Ellen Inga O. Hætta

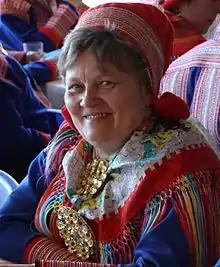
Hætta in 2011

Ellen Inga Brita Olavsdatter Hætta (17 June 1953 – 22 February 2023) was a Norwegian Sami school principal and a politician representing the Norwegian Conservative Party. She was appointed a ministerial State Secretary serving Erna Solberg in October 2004. In 2010, she was appointed rector of the Sami Secondary School and Reindeer Herding School ("Samisk videregående skole og reindriftsskole") in Kautokeino. In June 2014, Thorhild Widvey, the Minister of Culture, appointed her to serve on the new board of NRK, the Norwegian Broadcasting Corporation. She was the first Sami to hold such a position.